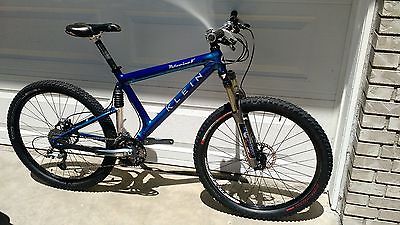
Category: bicycle